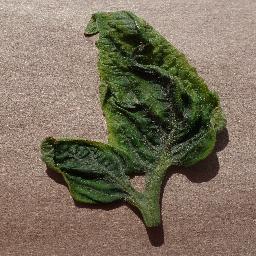
Label: Tomato___Tomato_Yellow_Leaf_Curl_Virus